Cambre House and Farm

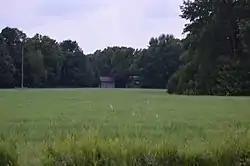
Distant view of the farm

Cambre House and Farm is a historic farmstead located southwest of Niota, Hancock County, Illinois, United States. The farmhouse was built in 1867 by Adolphe Cambre, a French immigrant and member of Nauvoo's short-lived Icarian community. A carpenter by trade, Cambre designed several of the community's buildings while the Icarians occupied Nauvoo in the 1850s. While many of the Icarians resettled in Corning, Iowa after their Nauvoo colony failed, Cambre remained in Hancock County, eventually building the Creole-inspired house for his family. The house is similar in design to the Icarians' other buildings and is the only surviving Icarian-designed building in Hancock County.